Hamburger Hallig

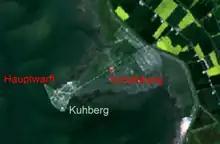
Hamburger Hallig with salt marshes and artificial hills

The main "Warft" is located four kilometres west off the sea dike of Sönke-Nissen-Koog. It does not have a proper name. On it, there are three buildings: